Jeffrey Epstein

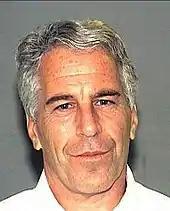
2006 mugshot of Epstein

Jeffrey Edward Epstein (January 20, 1953August 10, 2019) was an American financier and child sex offender. Born and raised in New York City, Epstein began his professional career as a teacher at the Dalton School, despite lacking a college degree. After his dismissal from the school in 1976, he entered the banking and finance sector, working at Bear Stearns in various roles before starting his own firm. Epstein cultivated an elite social circle and procured many women and children whom he and his associates sexually abused.